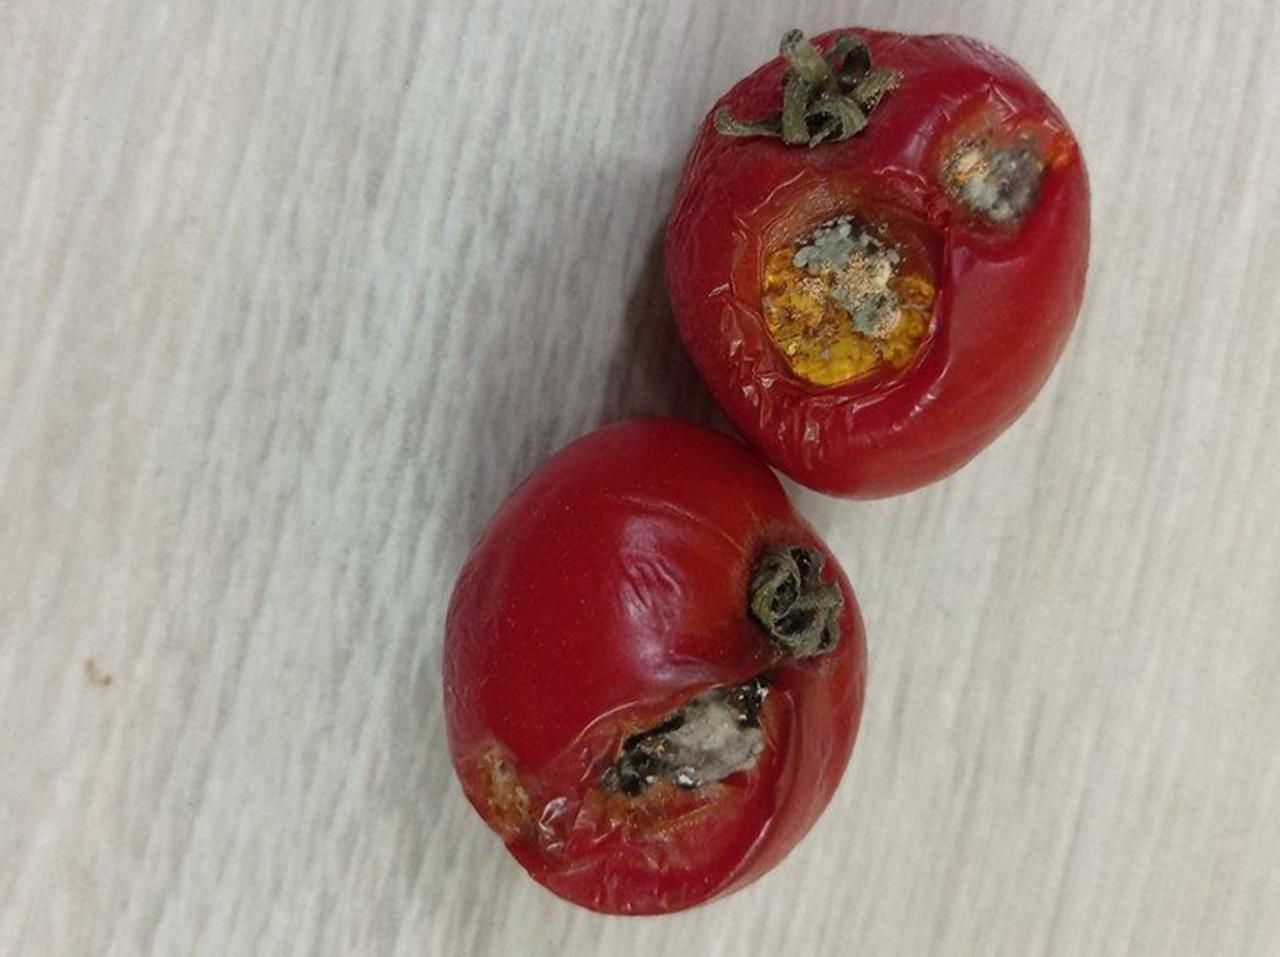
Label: Rotten